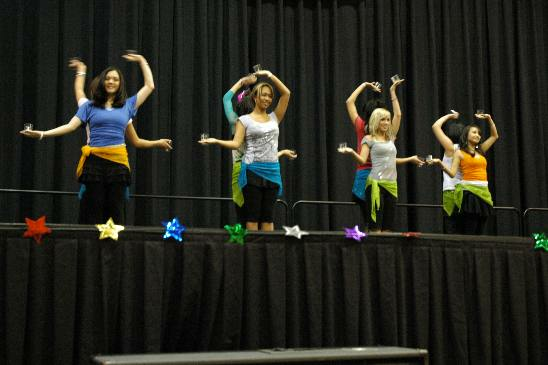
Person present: Yes